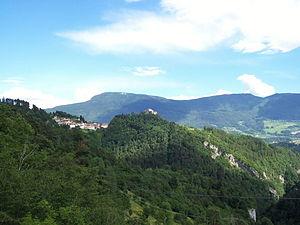
Stenico est une commune italienne d'environ 1 200 habitants située dans la province autonome de Trente dans la région du Trentin-Haut-Adige dans le nord-est de l'Italie.